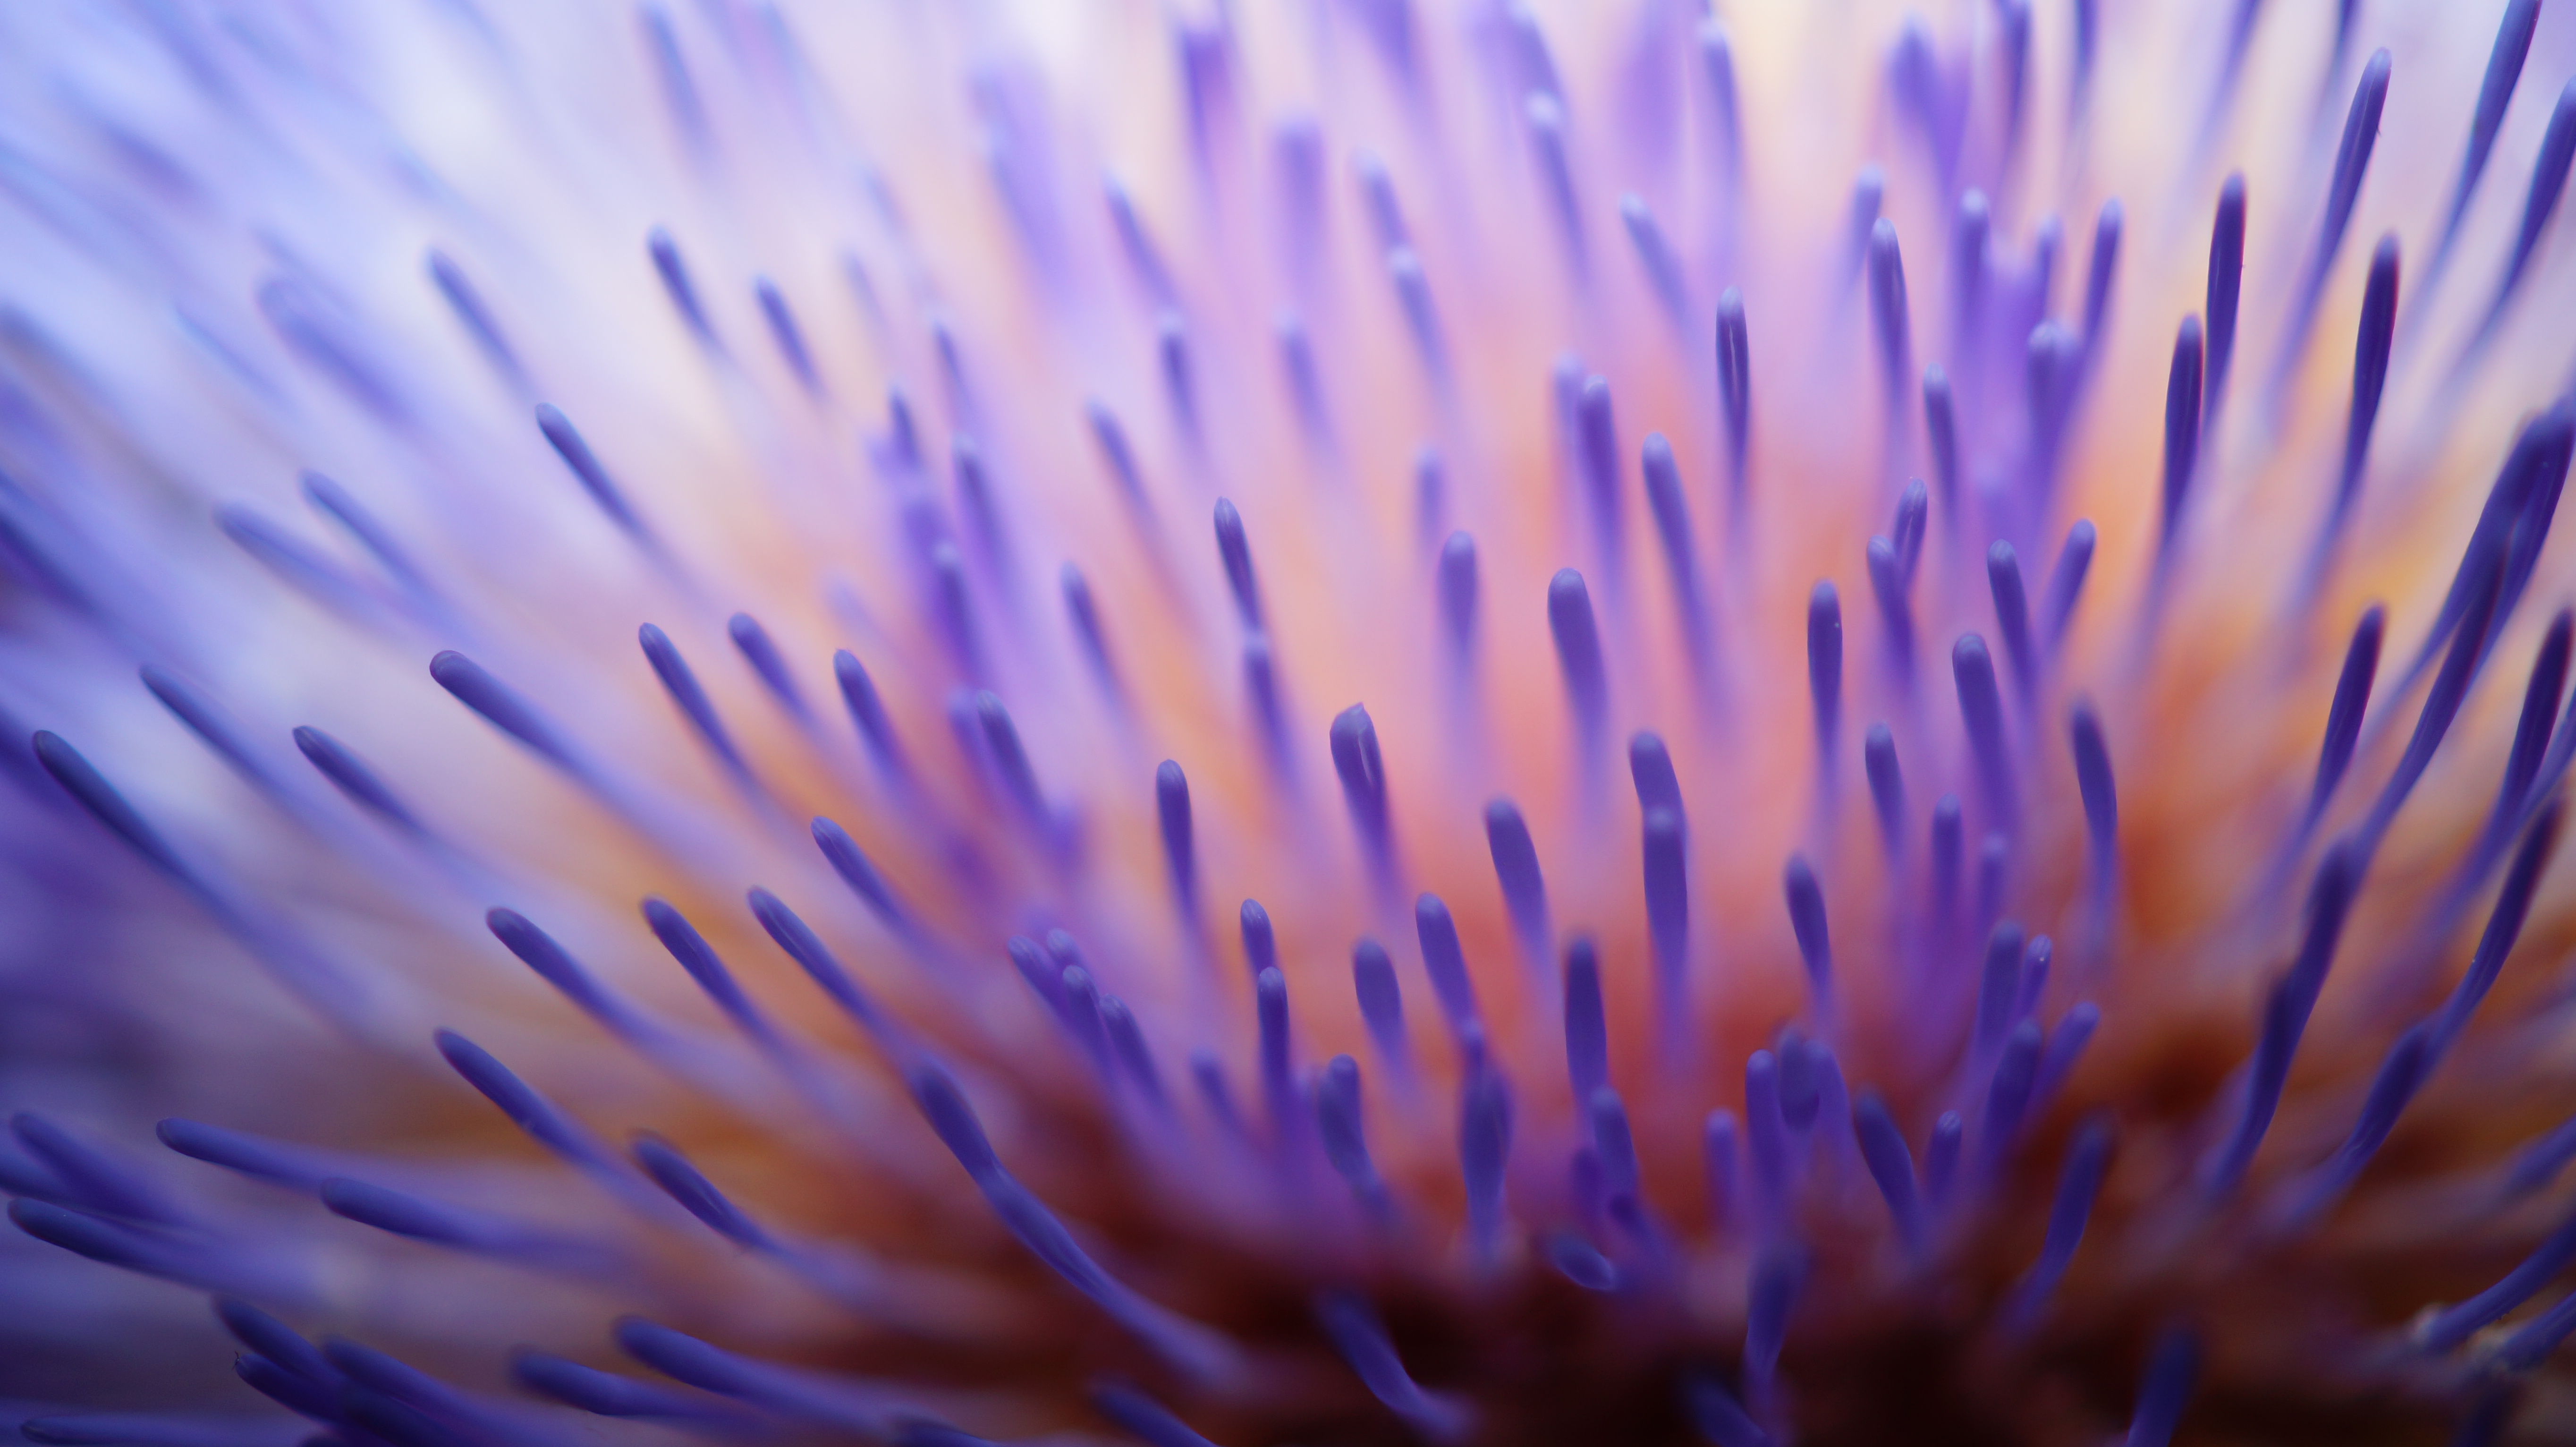
nature, blossom, plant, photography, flower, petal, bloom, blue, flora, close up, stamen, thistle, macro photography, flowering plant, daisy family, land plant